Amalia Küssner Coudert

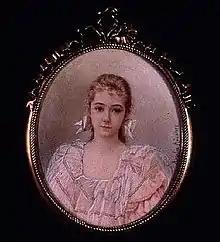
"Matilda Thora Wainwright Scott Strong", c. 1894, is representative of Coudert's watercolor miniatures on ivory.

During the early years of her career in Terre Haute, Indiana, Küssner painted miniature portraits of the likenesses of wealthy local residents that included members of the Fairbanks, Minshall, Baker, and Reynolds families. After moving to New York City in 1891, she became famous for her miniature portrait work. Her typical miniature portraits were painted on small, oval discs of ivory from one to three inches in diameter. She reportedly completed more than 200 miniature portraits of notable individuals during her career. In many instances, the artist portrayed her subjects in a favorable light, choosing to emphasize their best features instead of reproducing exact likenesses.